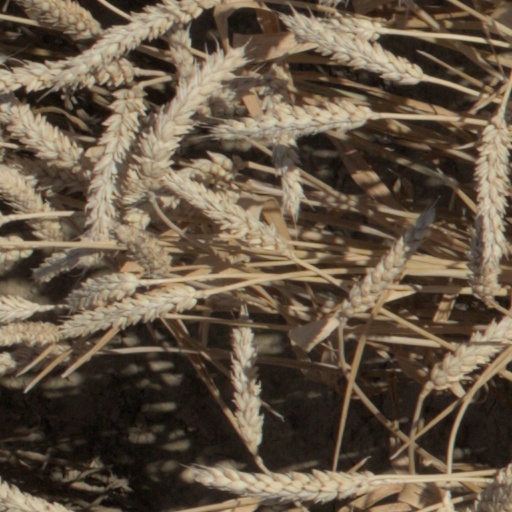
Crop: wheat